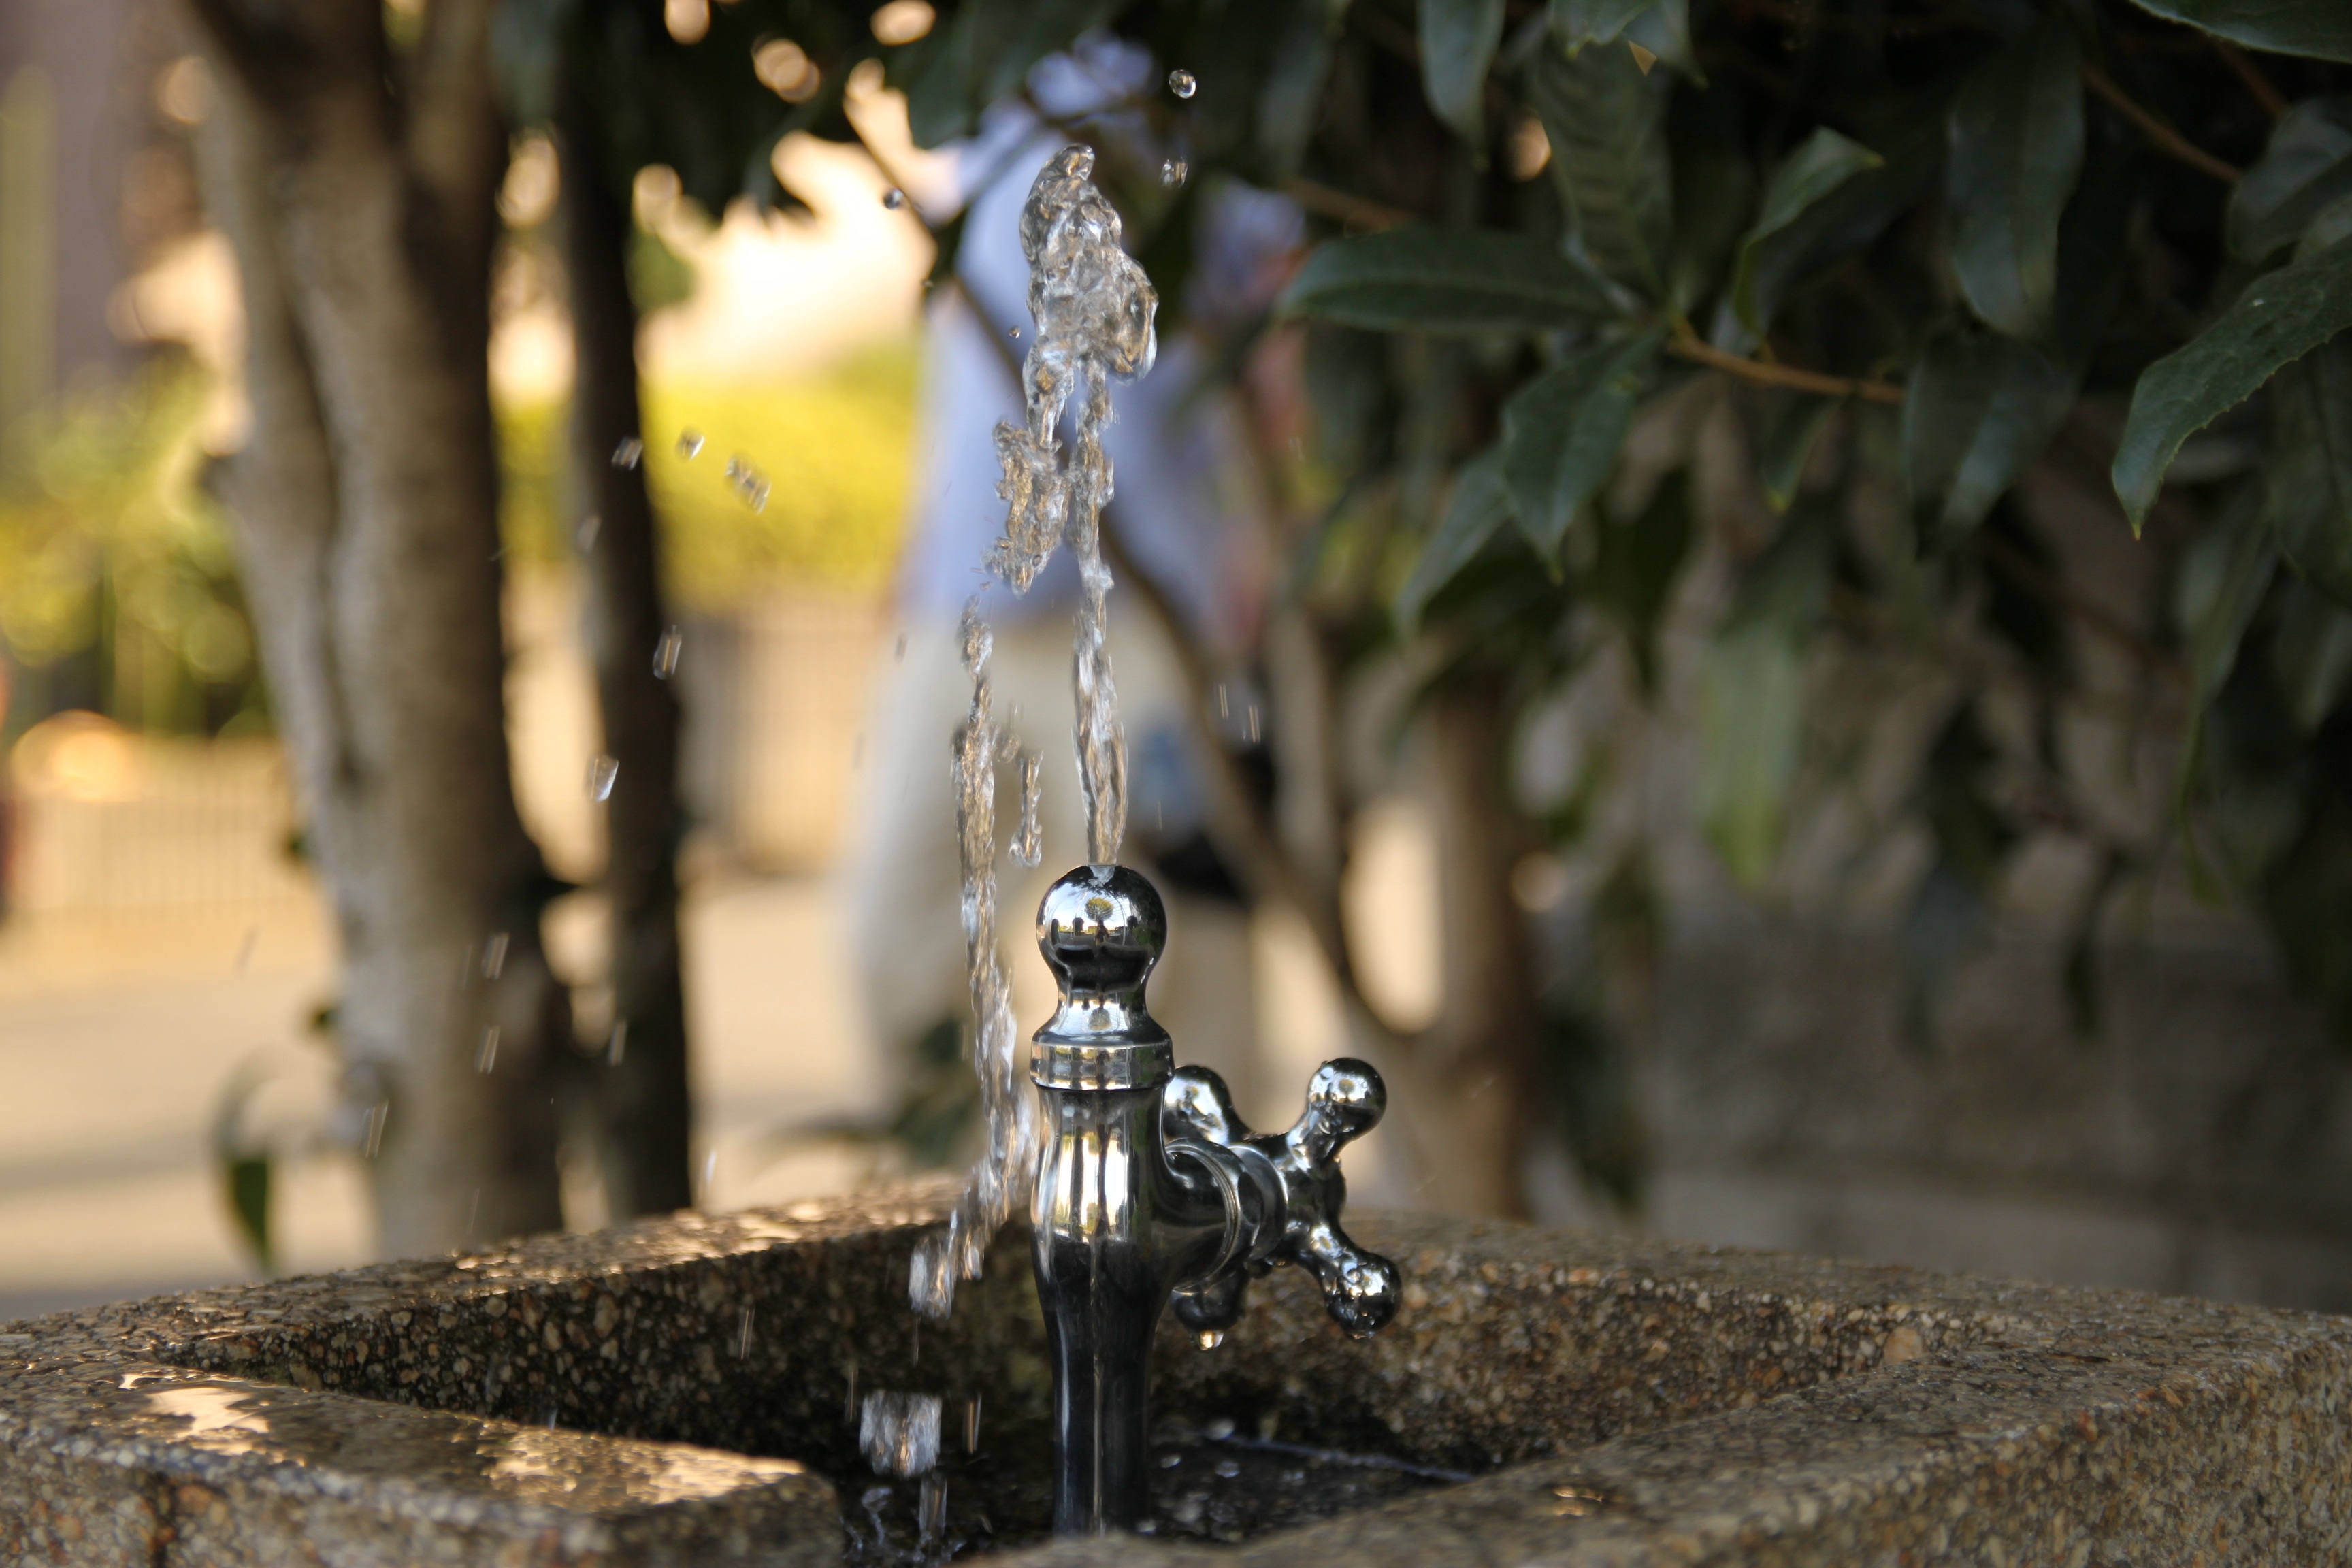
tree, water, winter, jet, spring, autumn, park, weather, drink, lighting, season, source, faucet, hot, fountain